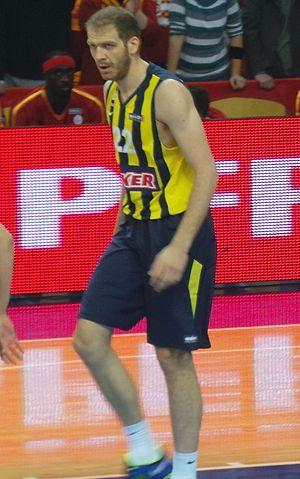
Luka Žorić, né le 5 novembre 1984 à Zadar, dans la République socialiste de Croatie, est un joueur croate de basket-ball, évoluant aux postes d'ailier fort et de pivot.